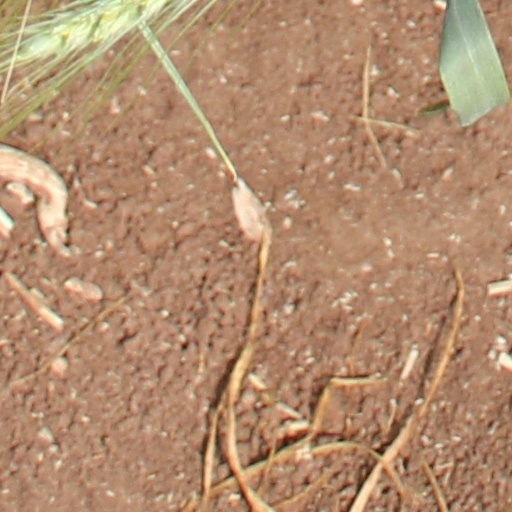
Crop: wheat